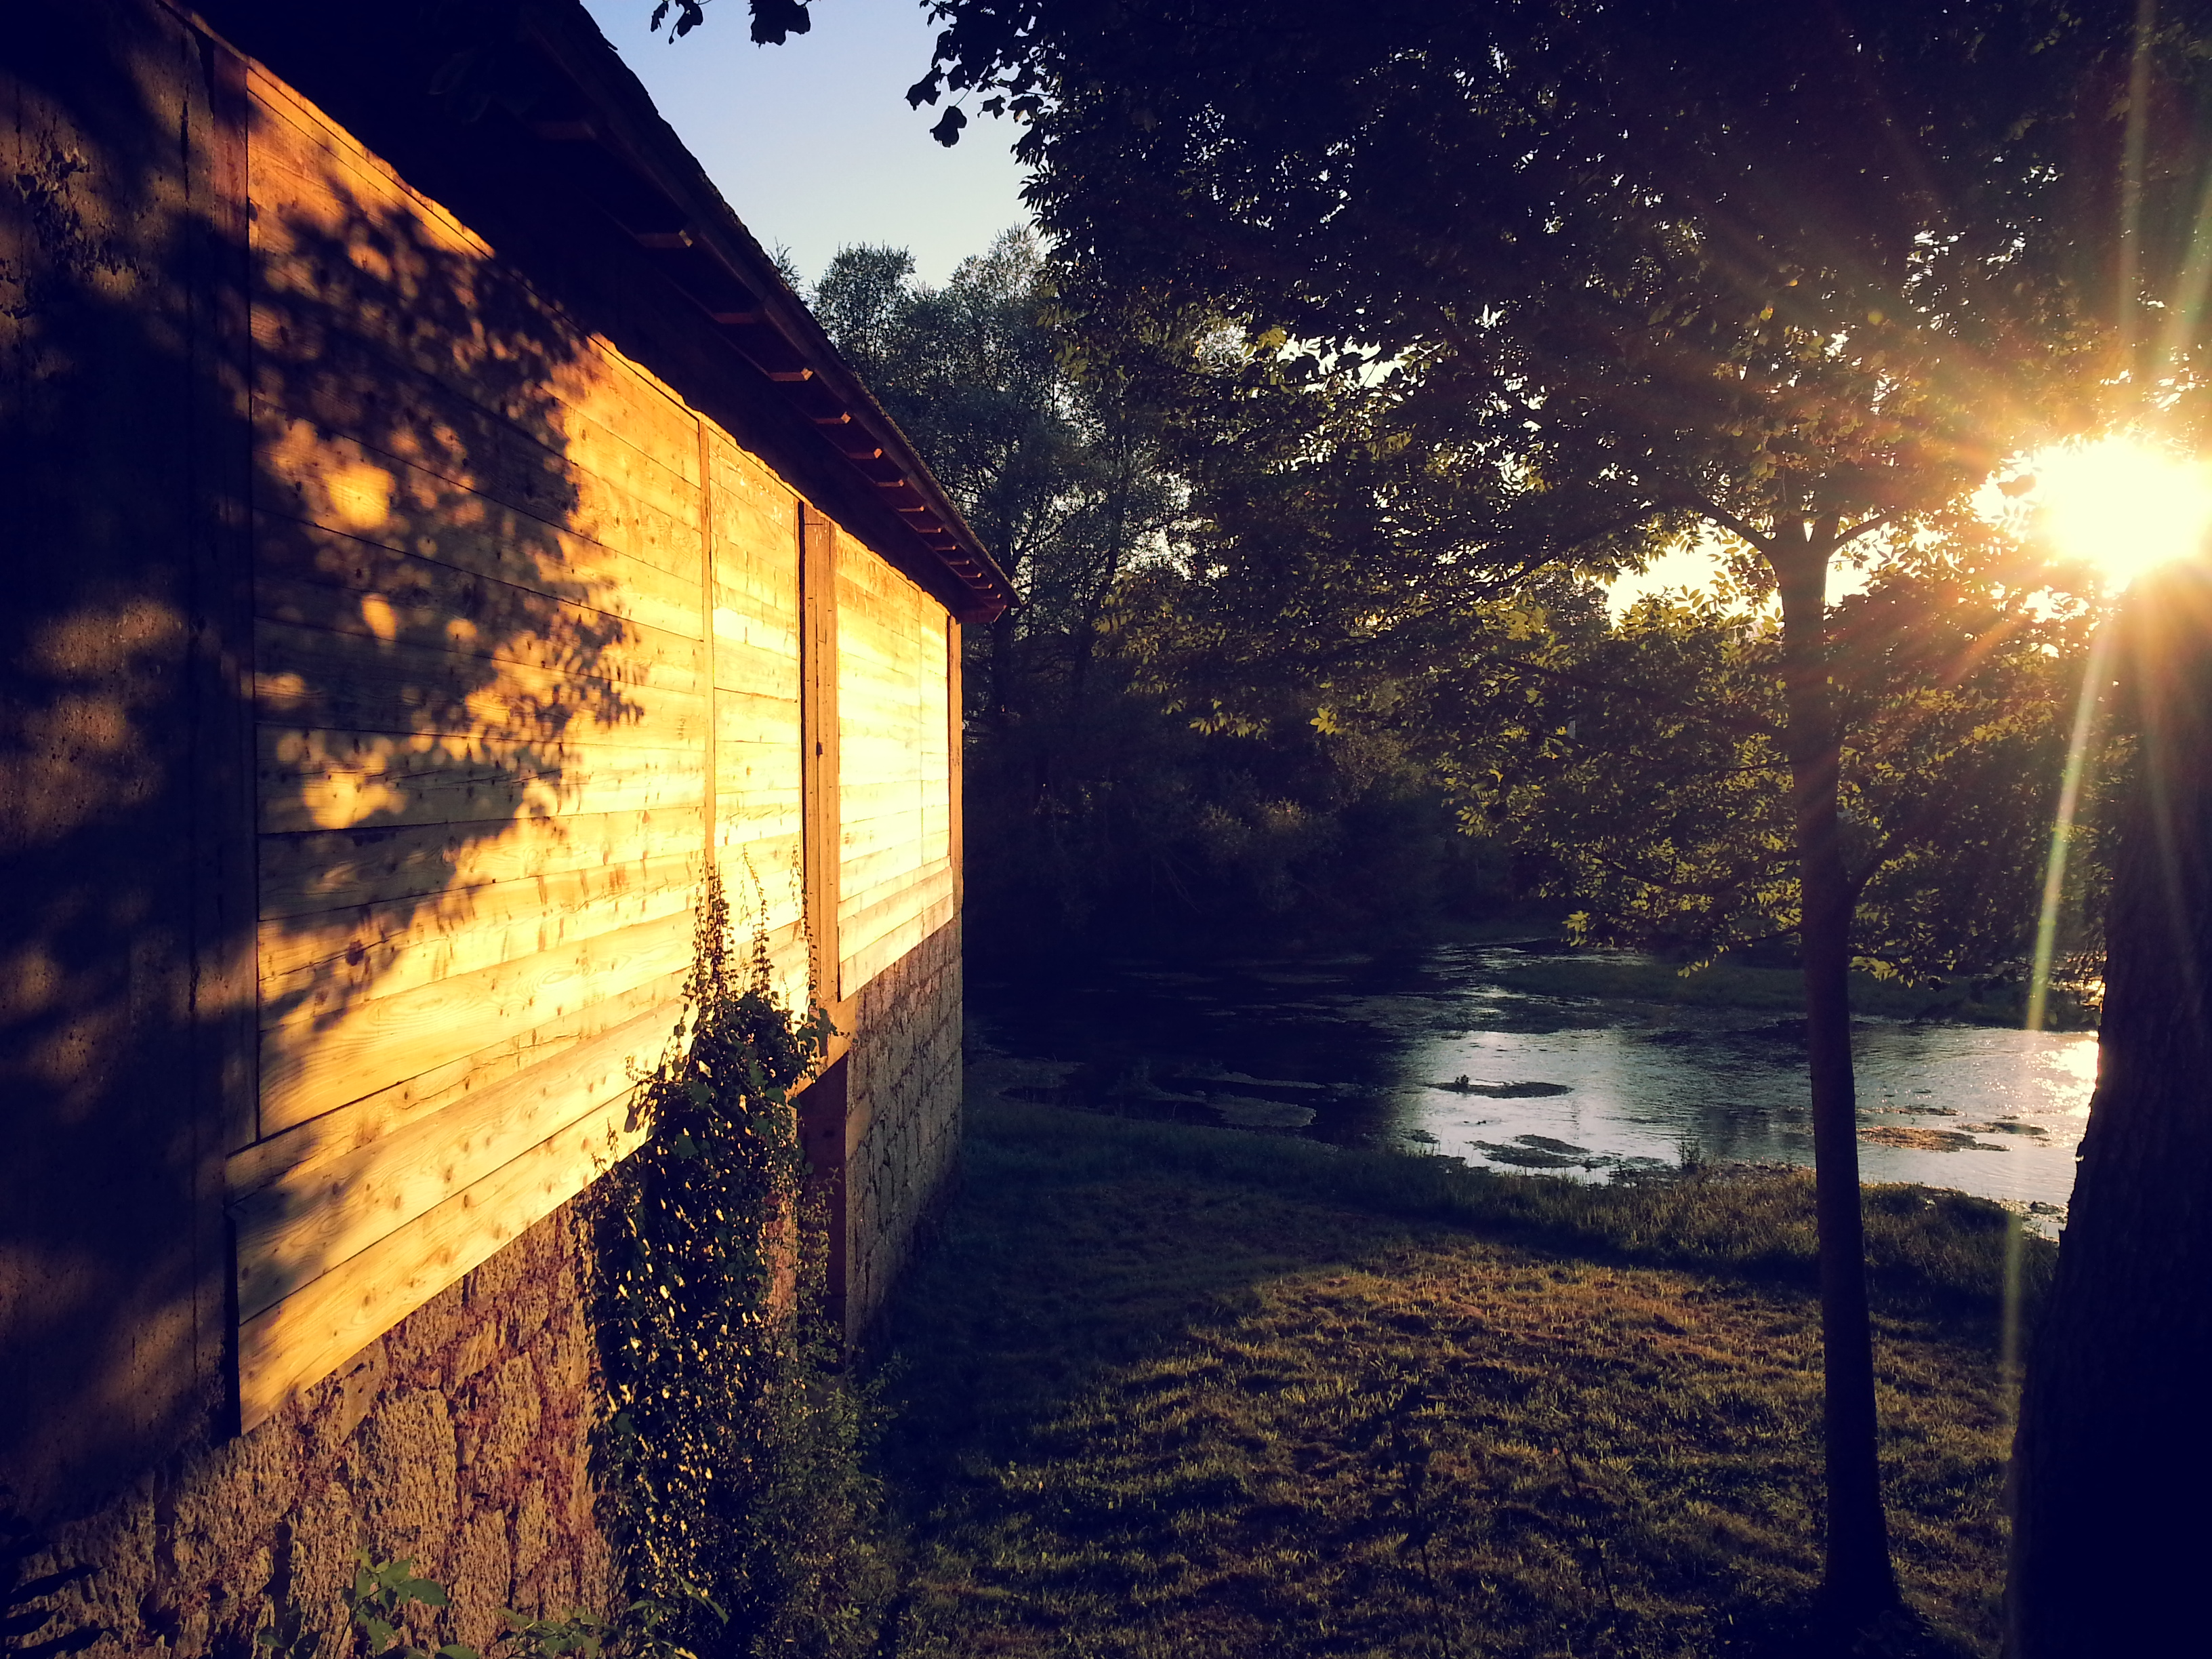
tree, water, nature, light, sky, sunshine, sun, sunrise, sunset, night, house, sunlight, morning, lake, dawn, atmosphere, home, dusk, pond, evening, reflection, autumn, shadow, backyard, darkness, season, publicdomain, rural area, atmospheric phenomenon